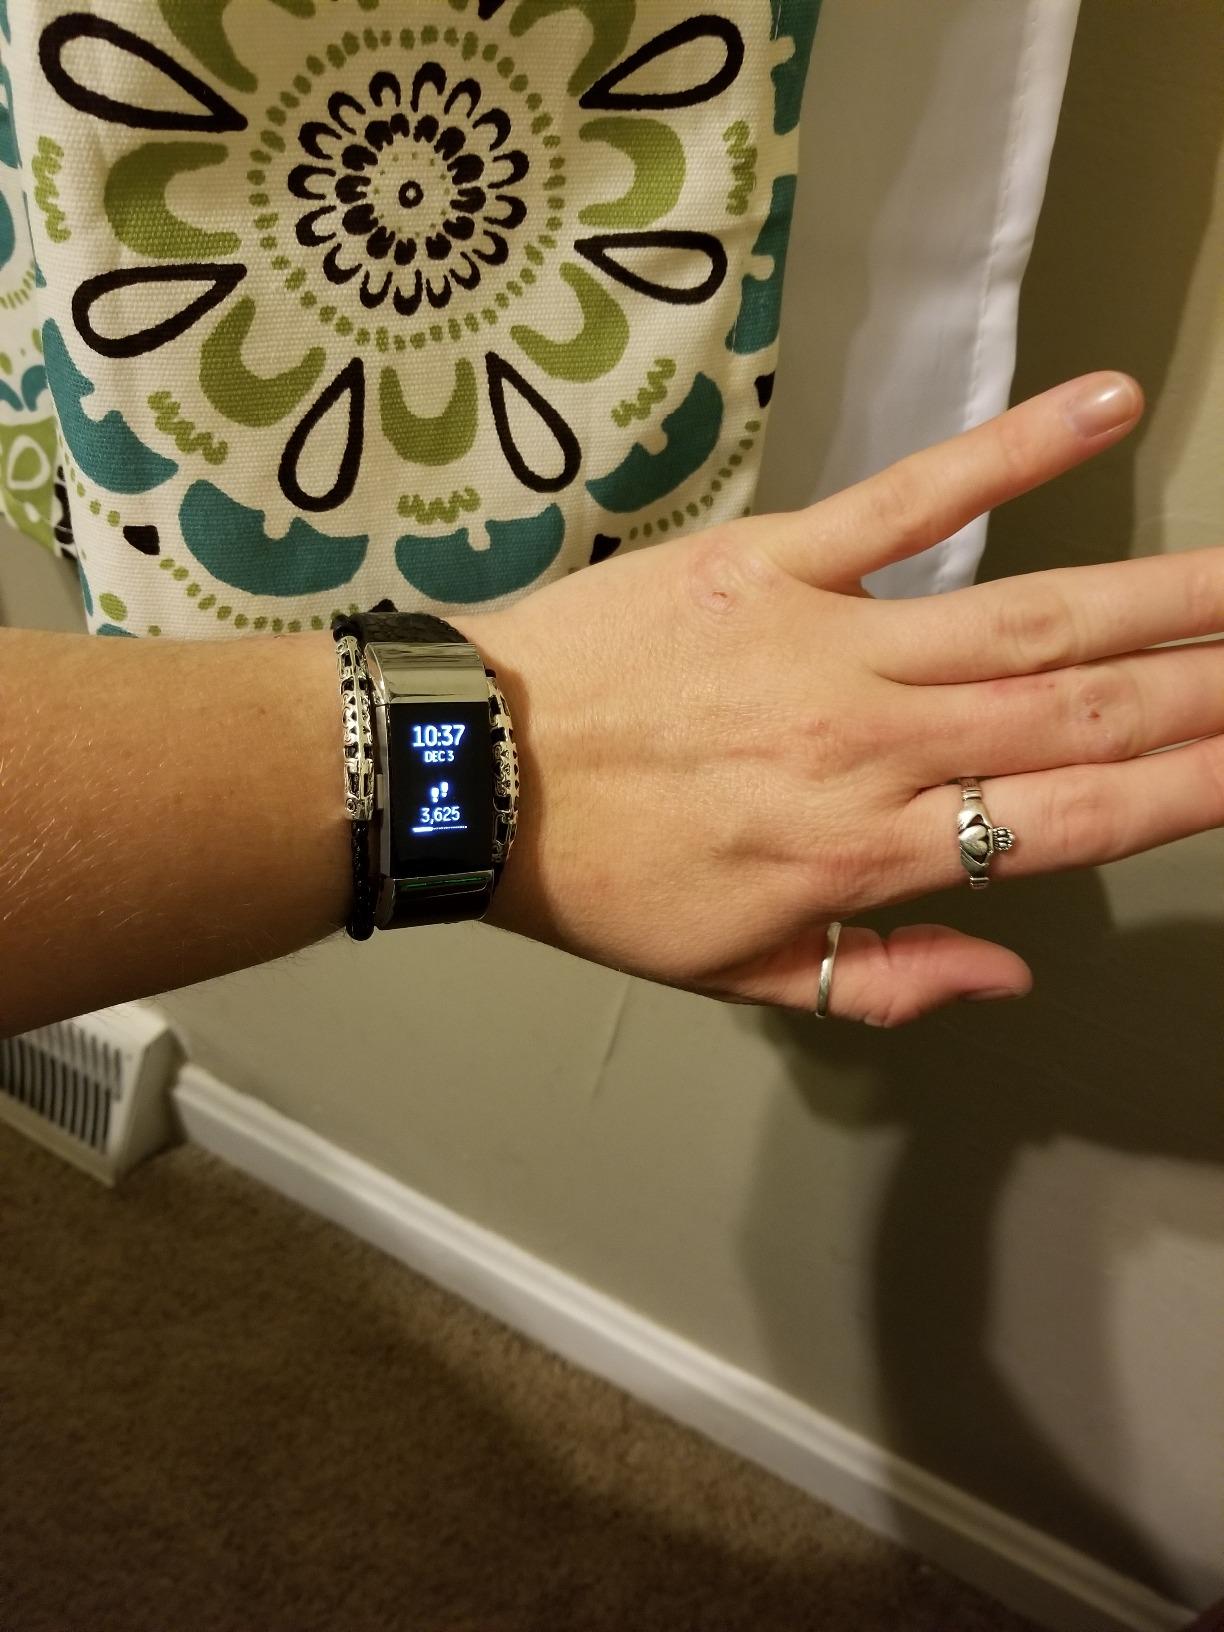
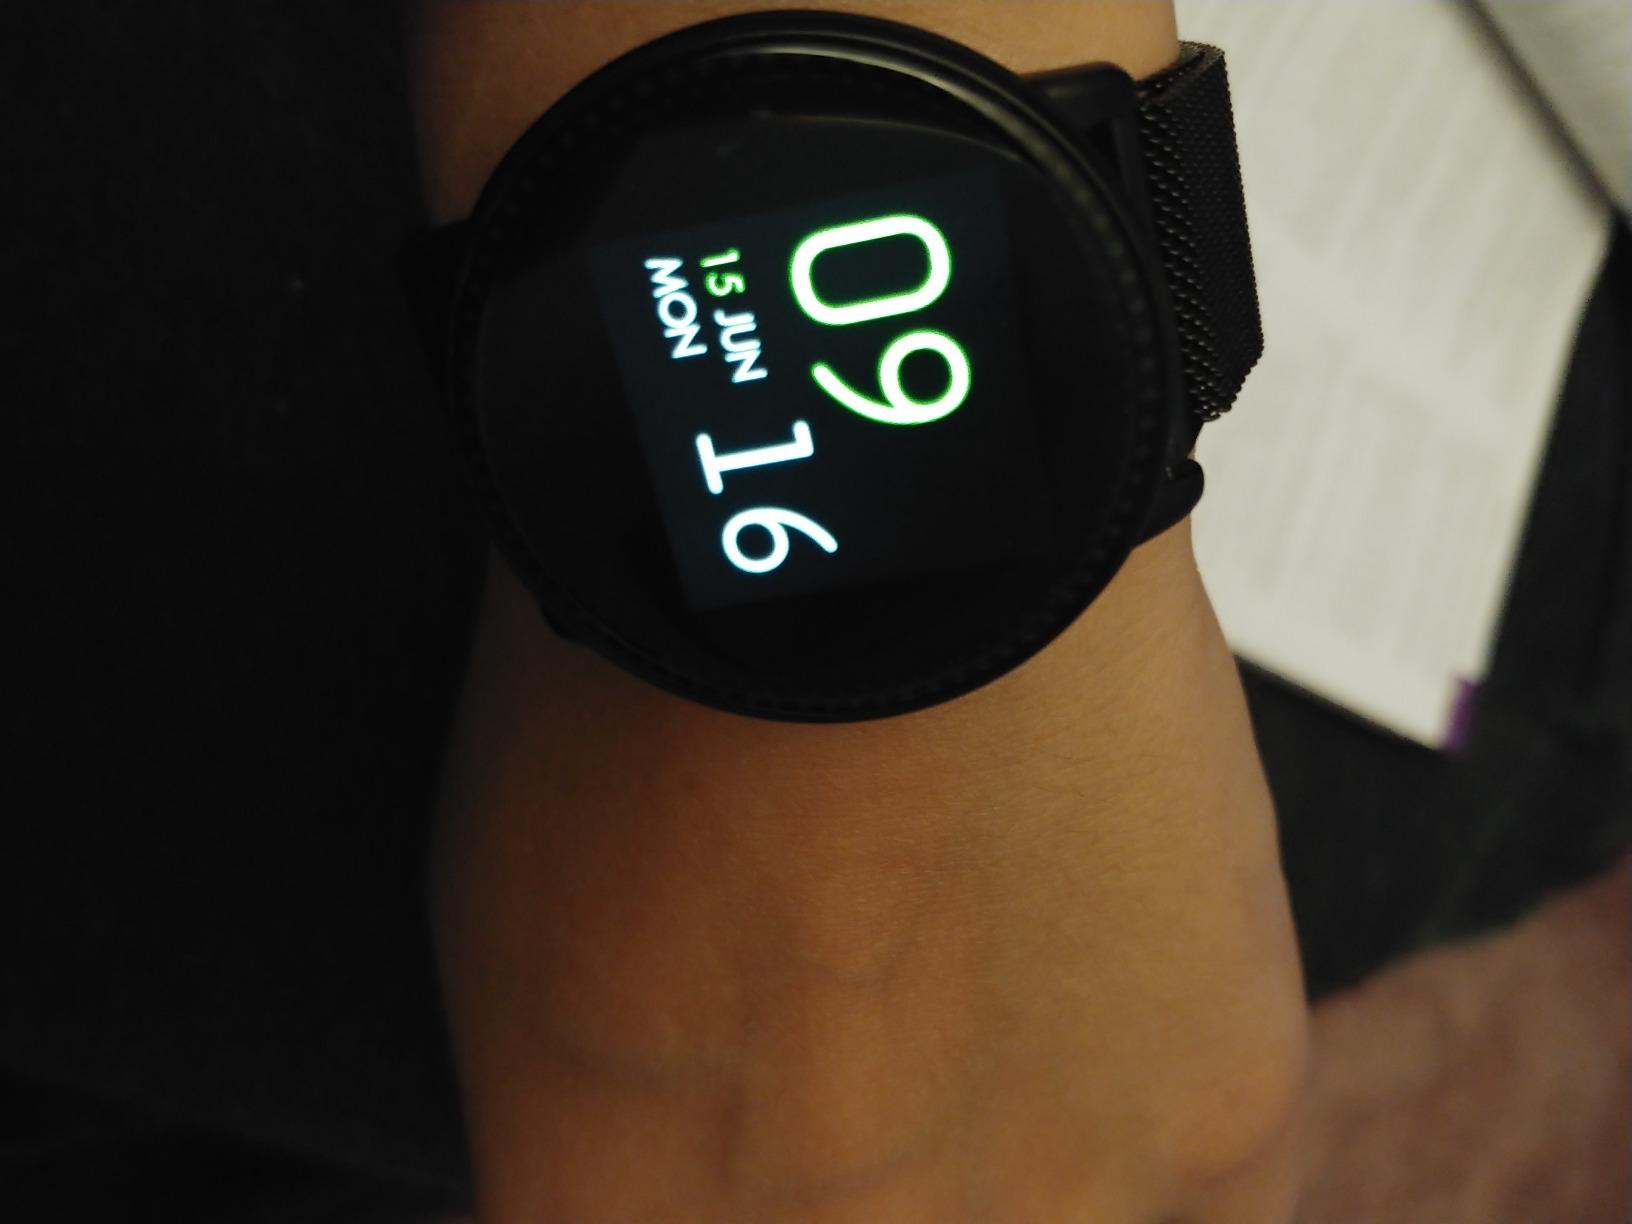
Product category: smartwatch
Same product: no